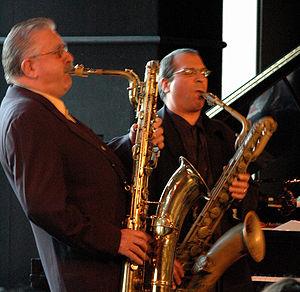
Joseph Temperley dit Joe Temperley, né le 20 septembre 1929 à Cowdenbeath et mort le 11 mai 2016 à New York, est un saxophoniste et clarinettiste de jazz britannique, spécialiste des saxophones baryton et soprano et de la clarinette basse.